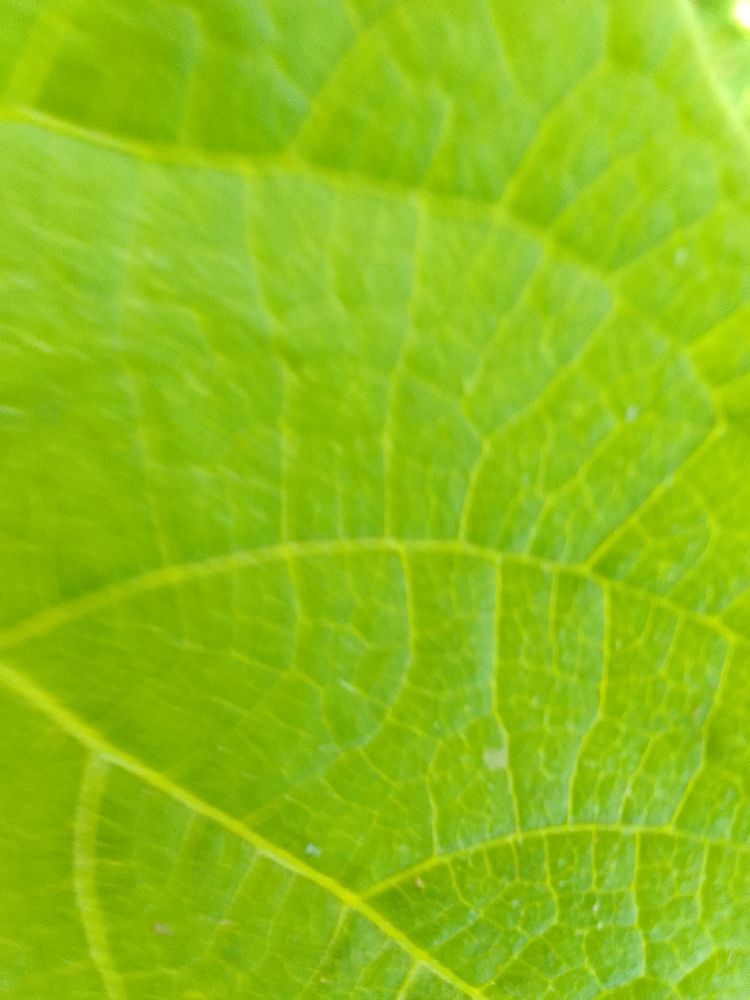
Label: healthy